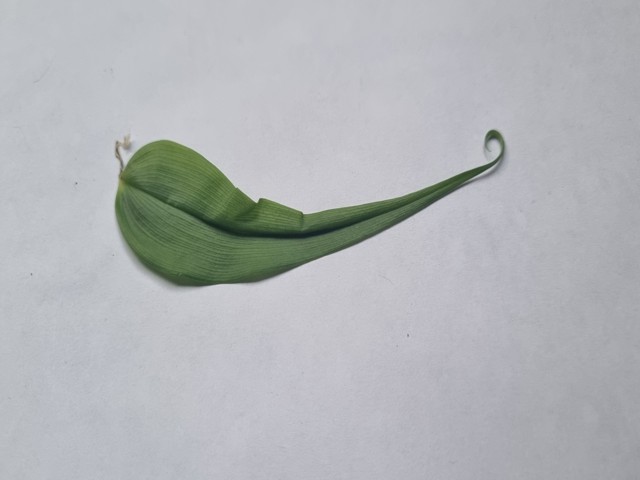
Plant: agnishika